2022 Appalachian floods

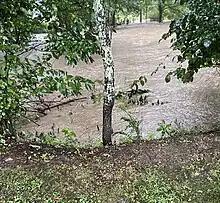
Poor Fork Cumberland River in southern Letcher County during flooding.

In Letcher County, Whitesburg, and surrounding communities were severely impacted by the North Fork River and Rockhouse Creek. Many businesses were destroyed in Whitesburg, including a used car dealership that had been in business for four decades. At Appalshop, which housed a vast media collection of Appalachian history, some of the media vault's contents were swept away and scattered about, including film of oral history, musical performances, and photo collections. The North Fork rose about in 10 hours to set a record crest in Whitesburg of approximately , beating the previous 1957 record by over , before the gauge was apparently destroyed in the flood. In southern Knott County, Carr Creek Lake rose over in 12 hours along the Carr Fork River, a tributary of the North Fork.